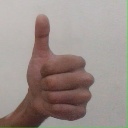
अक्षर: थ